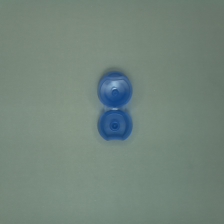
Color: blue
Cap type: flip-top cap